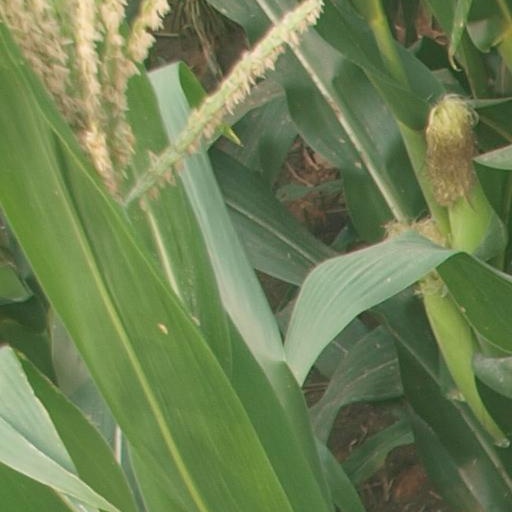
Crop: maize; corn